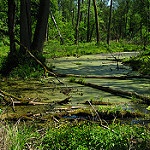
Label: forest